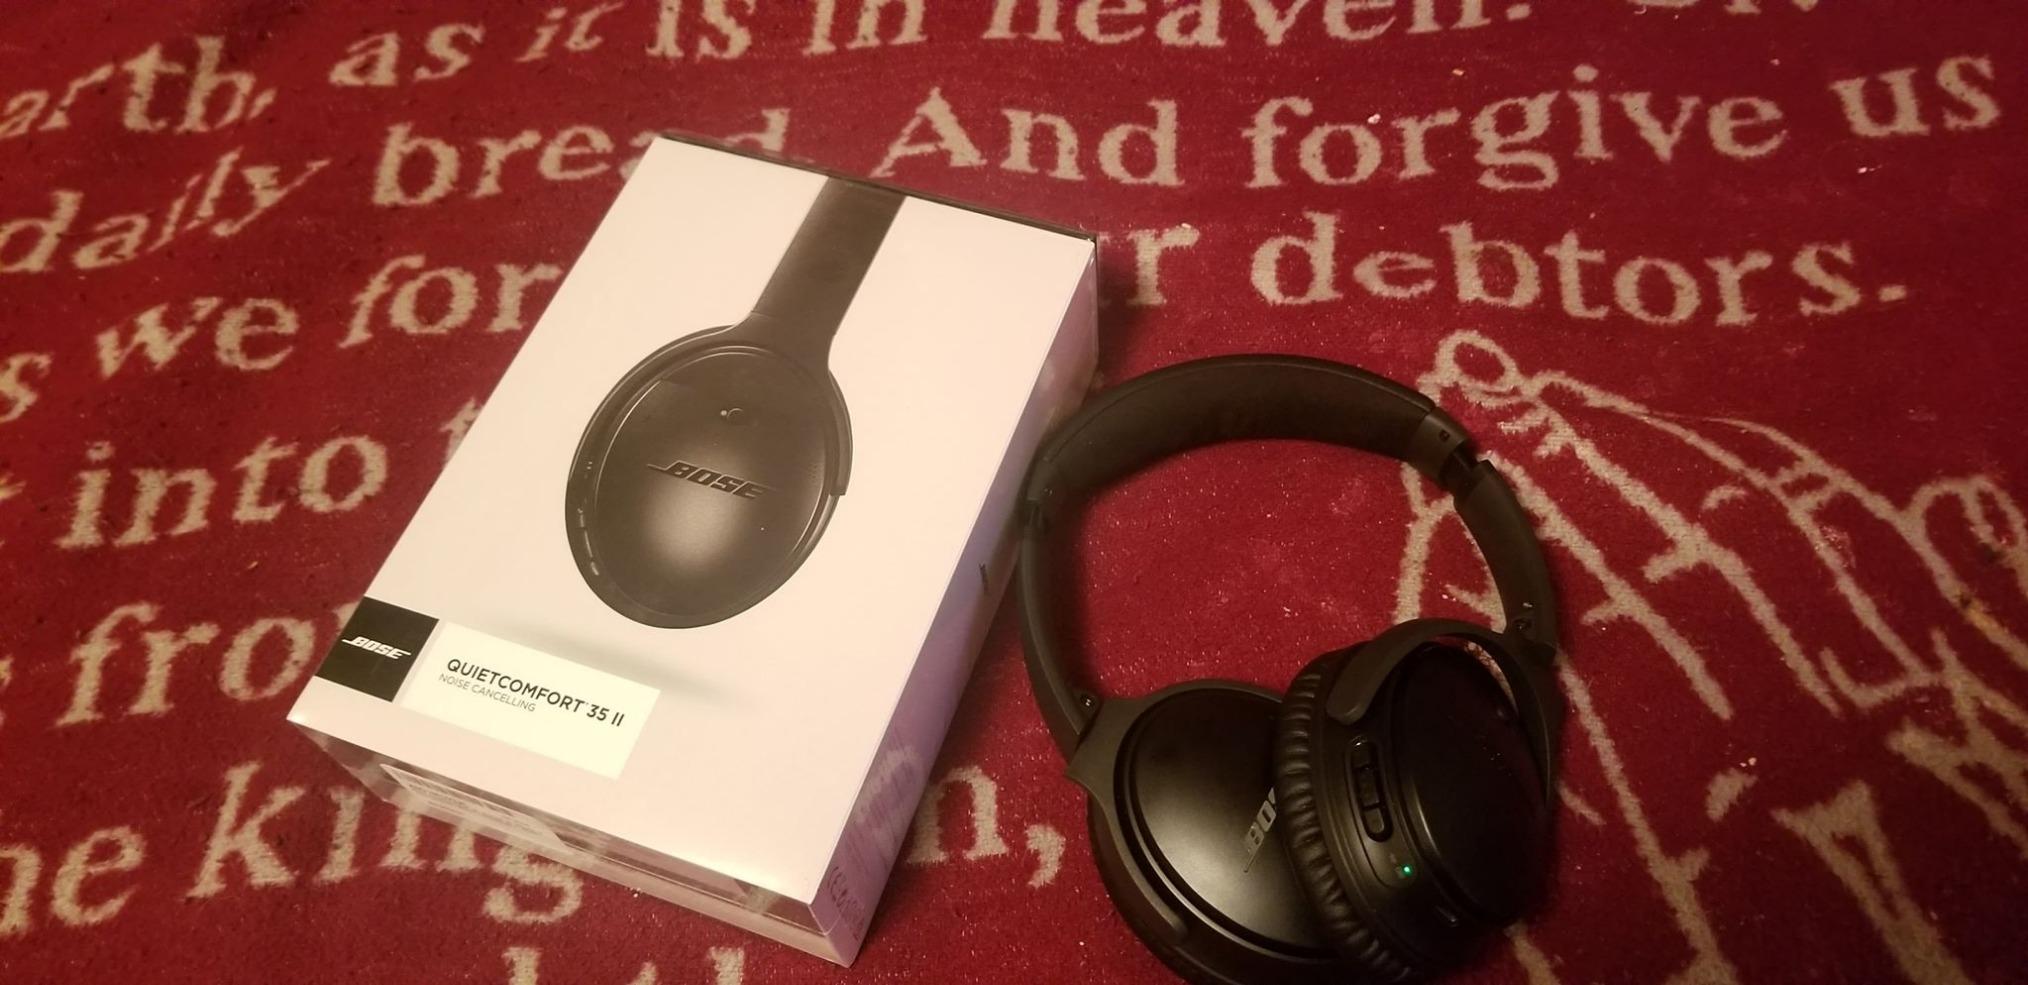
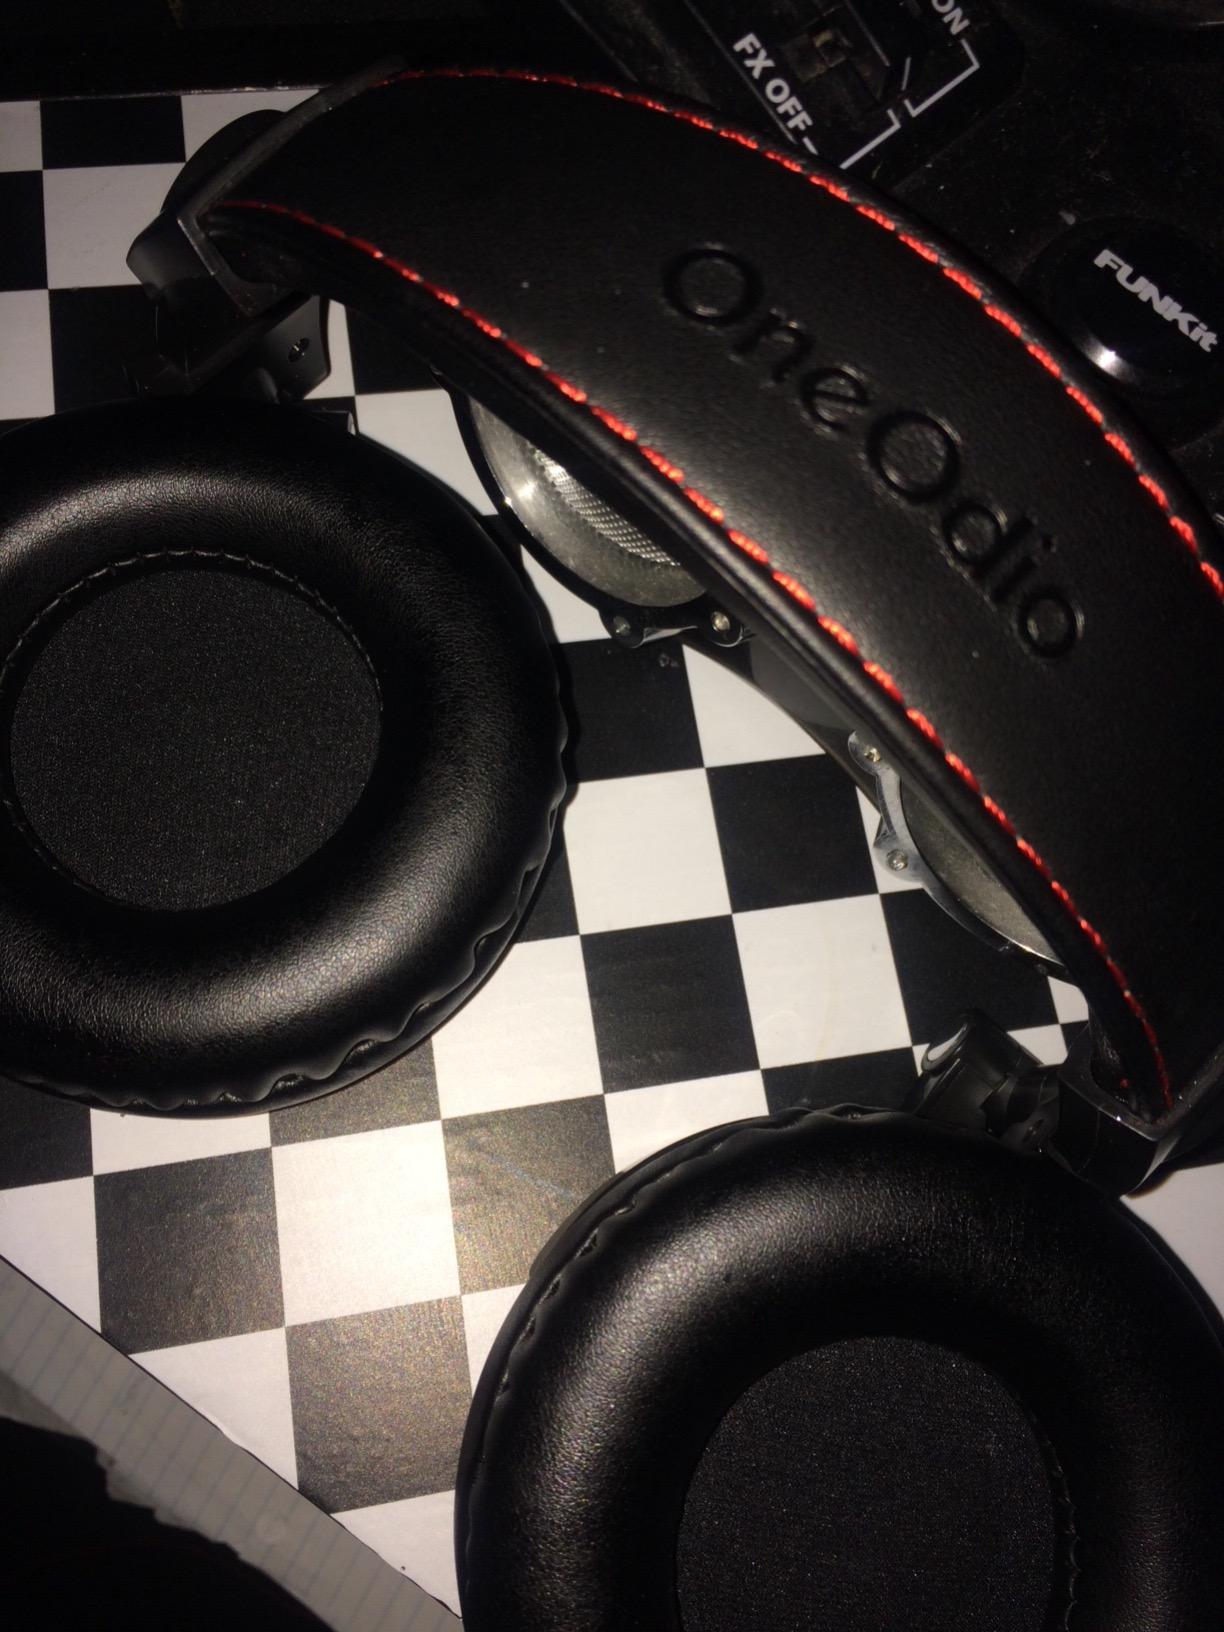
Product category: headphones
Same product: no